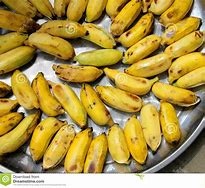
Label: banana